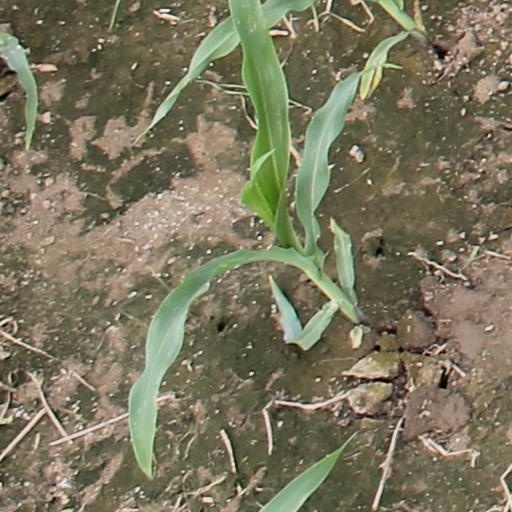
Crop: maize; corn